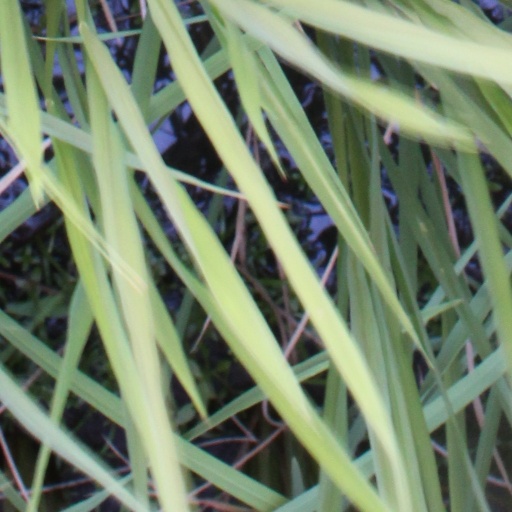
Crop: rice